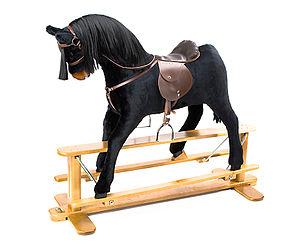
Le National Toy Hall of Fame est un temple de la renommée américain qui reconnaît des jeux et des jouets qui ont obtenu une popularité certaine pendant plusieurs années. Les critères de sélection sont notamment : statut d'icône, longévité, découverte et innovation. Établi en 1998 sous la direction d'Ed Sobey, le temple était installé au A. C. Gilbert's Discovery Village à Salem en Oregon aux États-Unis. En 2002, il fut déplacé au Strong National Museum of Play à Rochester dans l'État de New York, le premier bâtiment ne pouvant plus l'abriter au complet.